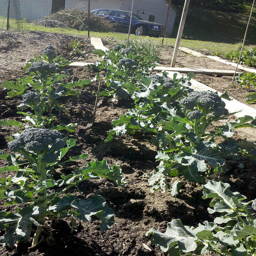
All of the hard work that goes into a garden is coming to fruition.
A garden filled with lots of leafy green plants.
The garden is full of all kinds of green leaf vegetables.
a little garden with broccoli in a back yard
a garden with a long row of plants fenced in